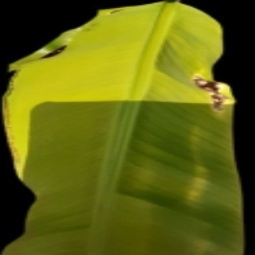
Label: Zinc